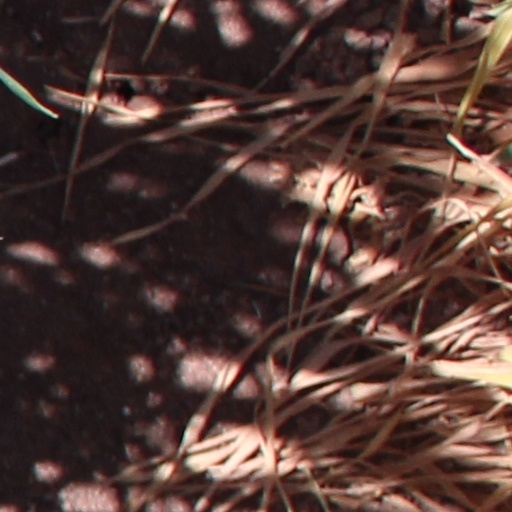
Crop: wheat